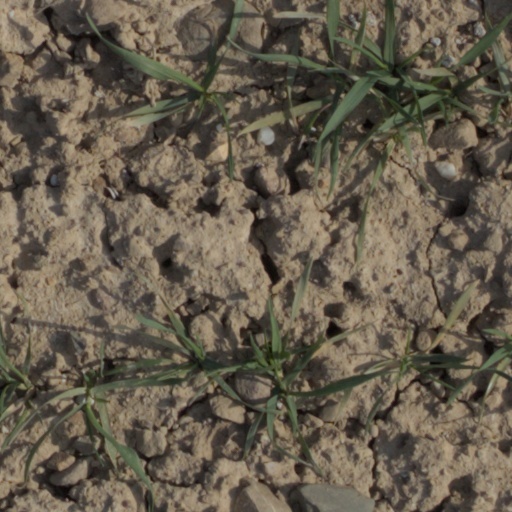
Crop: wheat